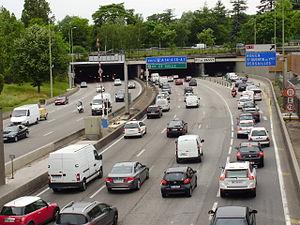
Tunnel de la porte d'Auteuil sur le boulevard périphérique de Paris, France, du côté sud du tunnel, dans le 16e arrondissement de Paris.
Le boulevard périphérique de Paris, appelé localement Boulevard périphérique, est une voie circulaire, d'une longueur de 35,04 km, qui fait le tour de la ville de Paris. Son nom est souvent abrégé en « le Périphérique » et même « le Périph' » par les utilisateurs réguliers ; il est indiqué par le sigle « BP » sur les panneaux de signalisation.